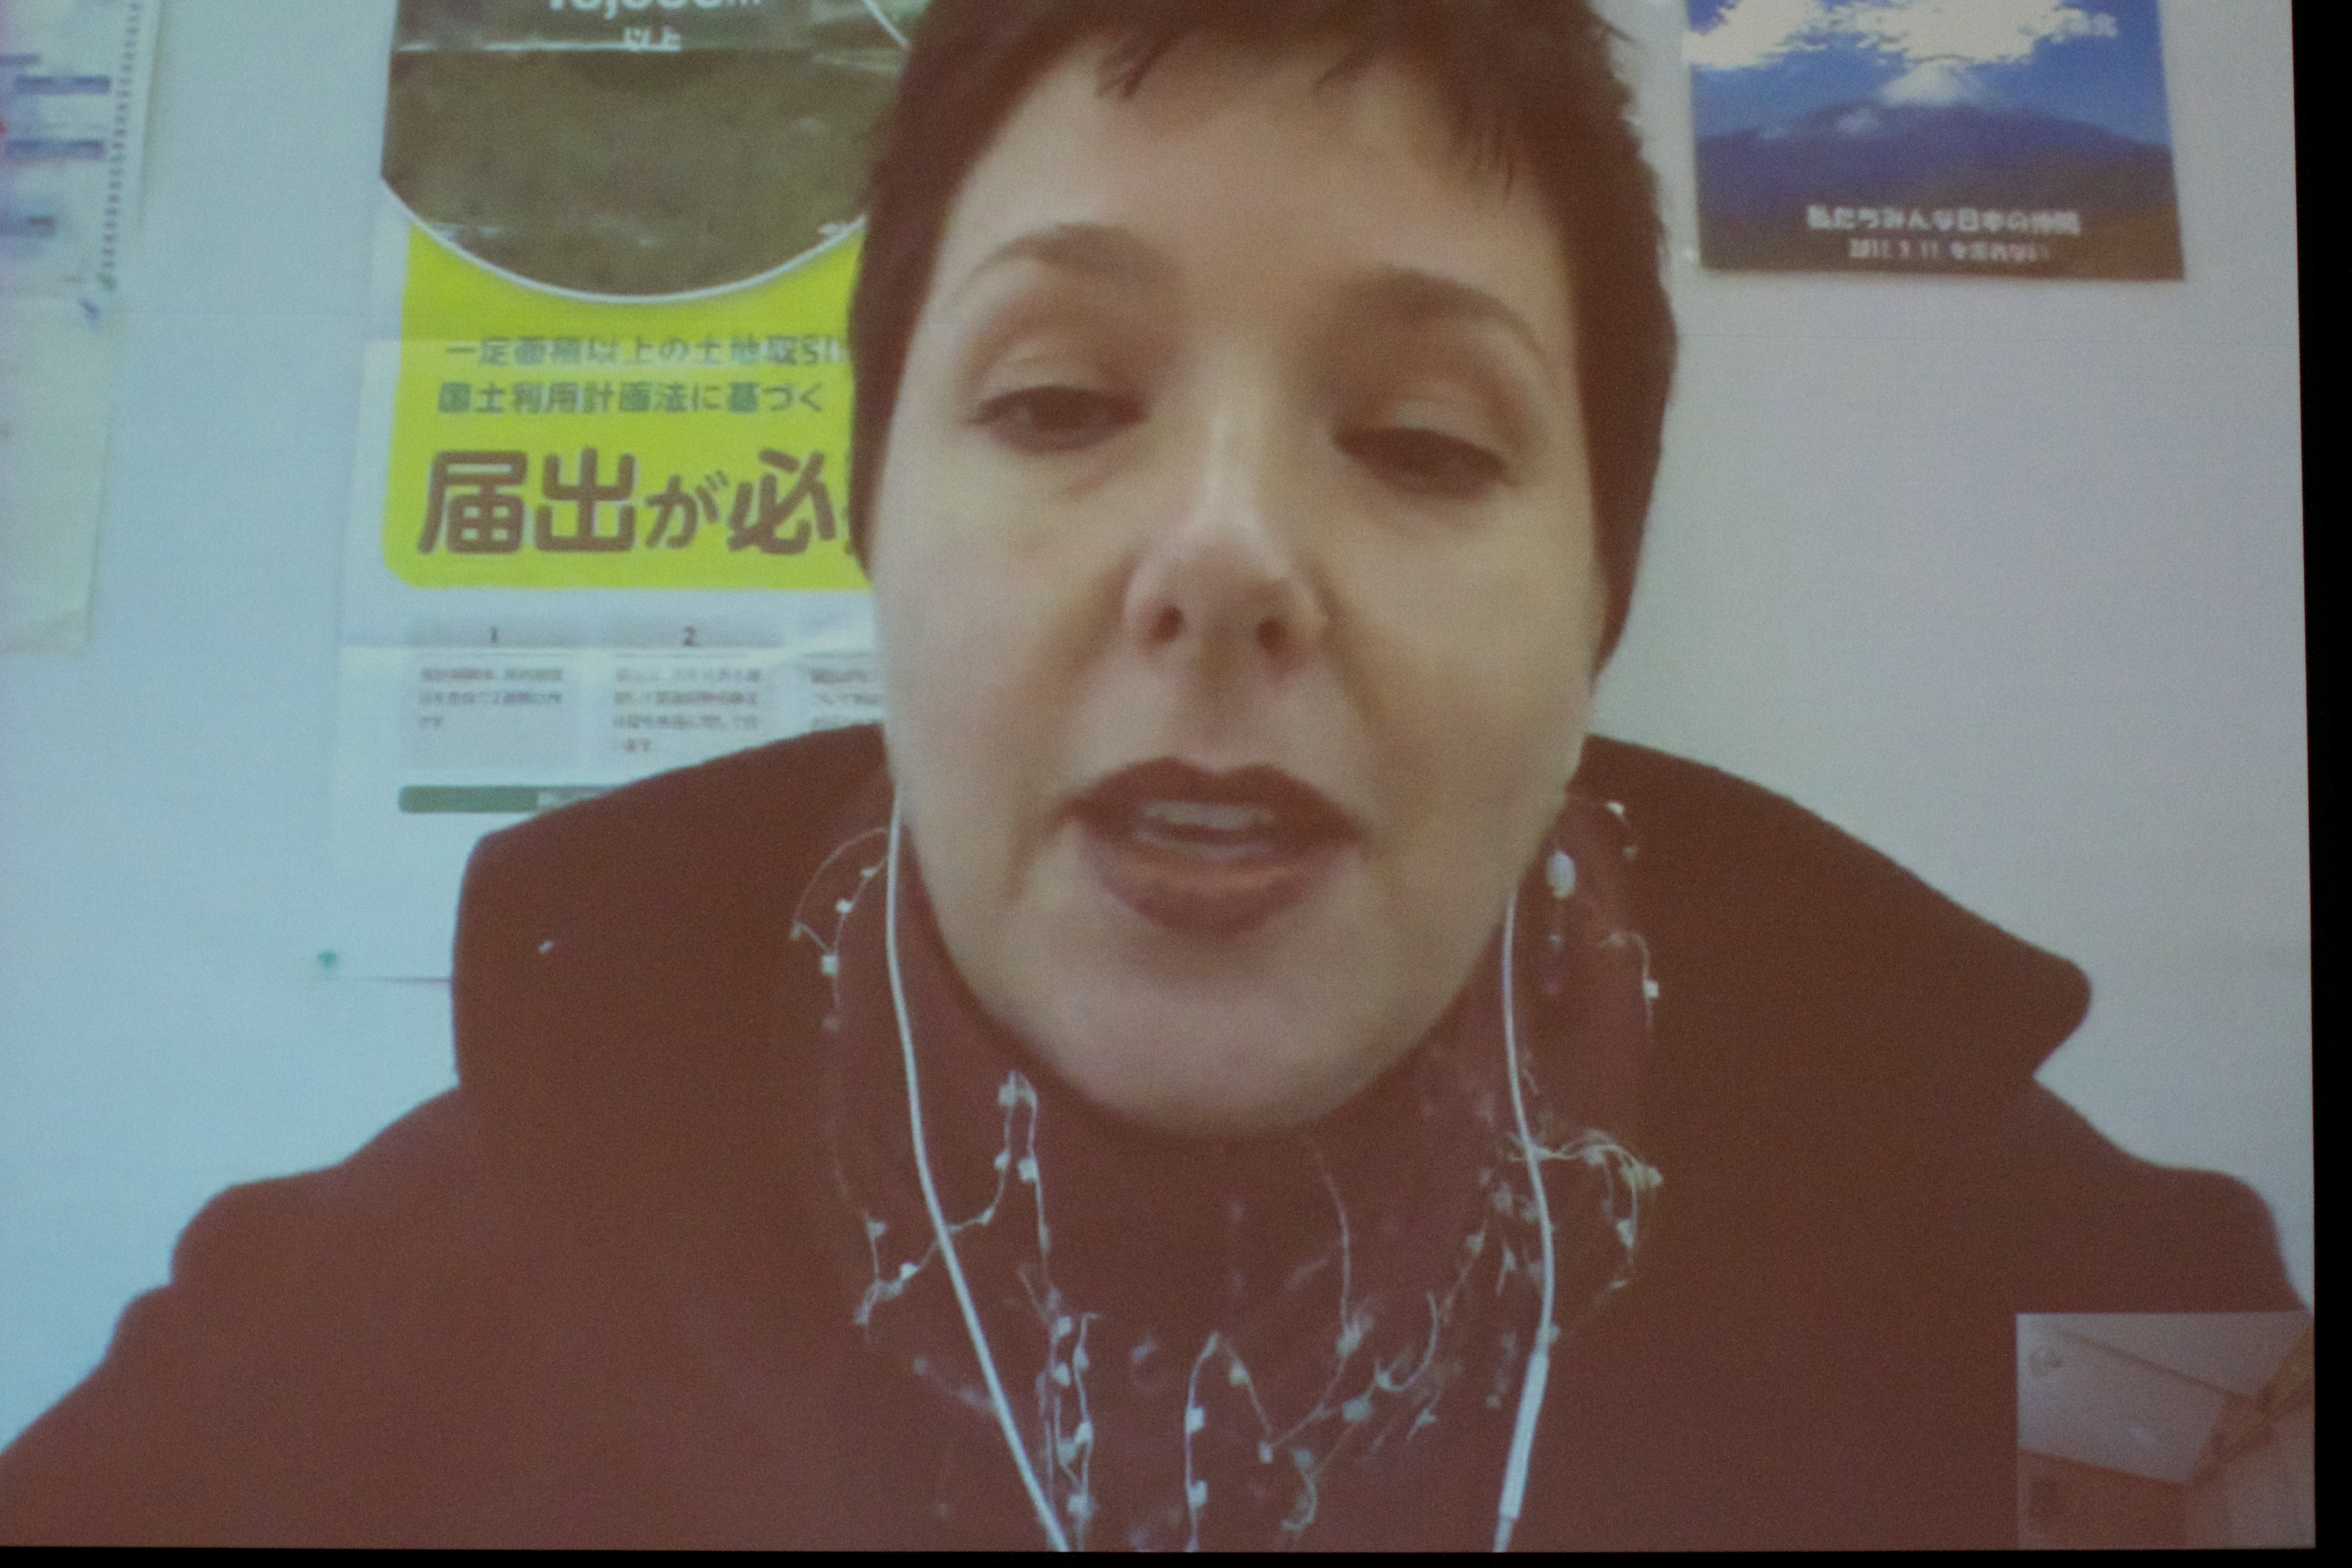
person, photography, facial expression, smile, face, nose, eye, selfie, head, skin, image, organ, flatclass2013, emotion